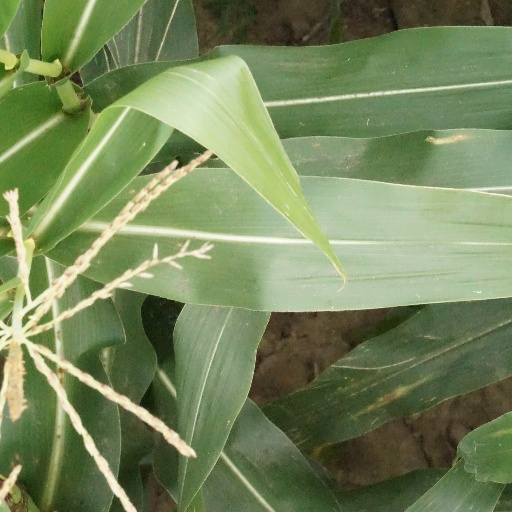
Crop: maize; corn